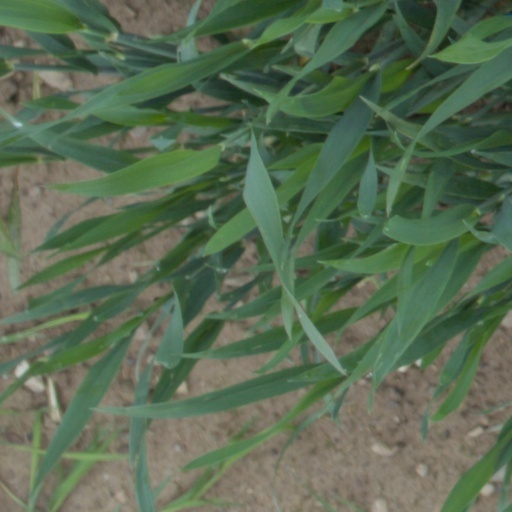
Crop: wheat